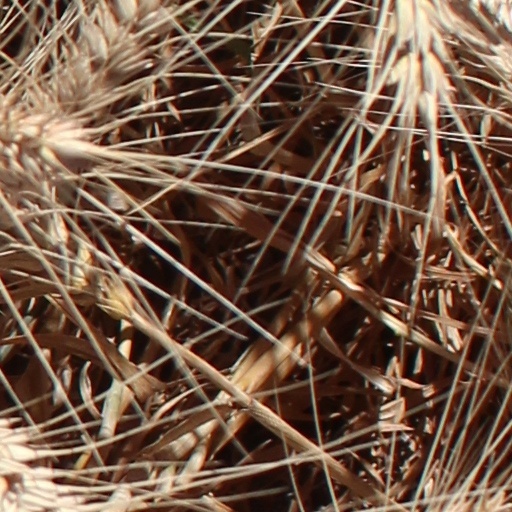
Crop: wheat